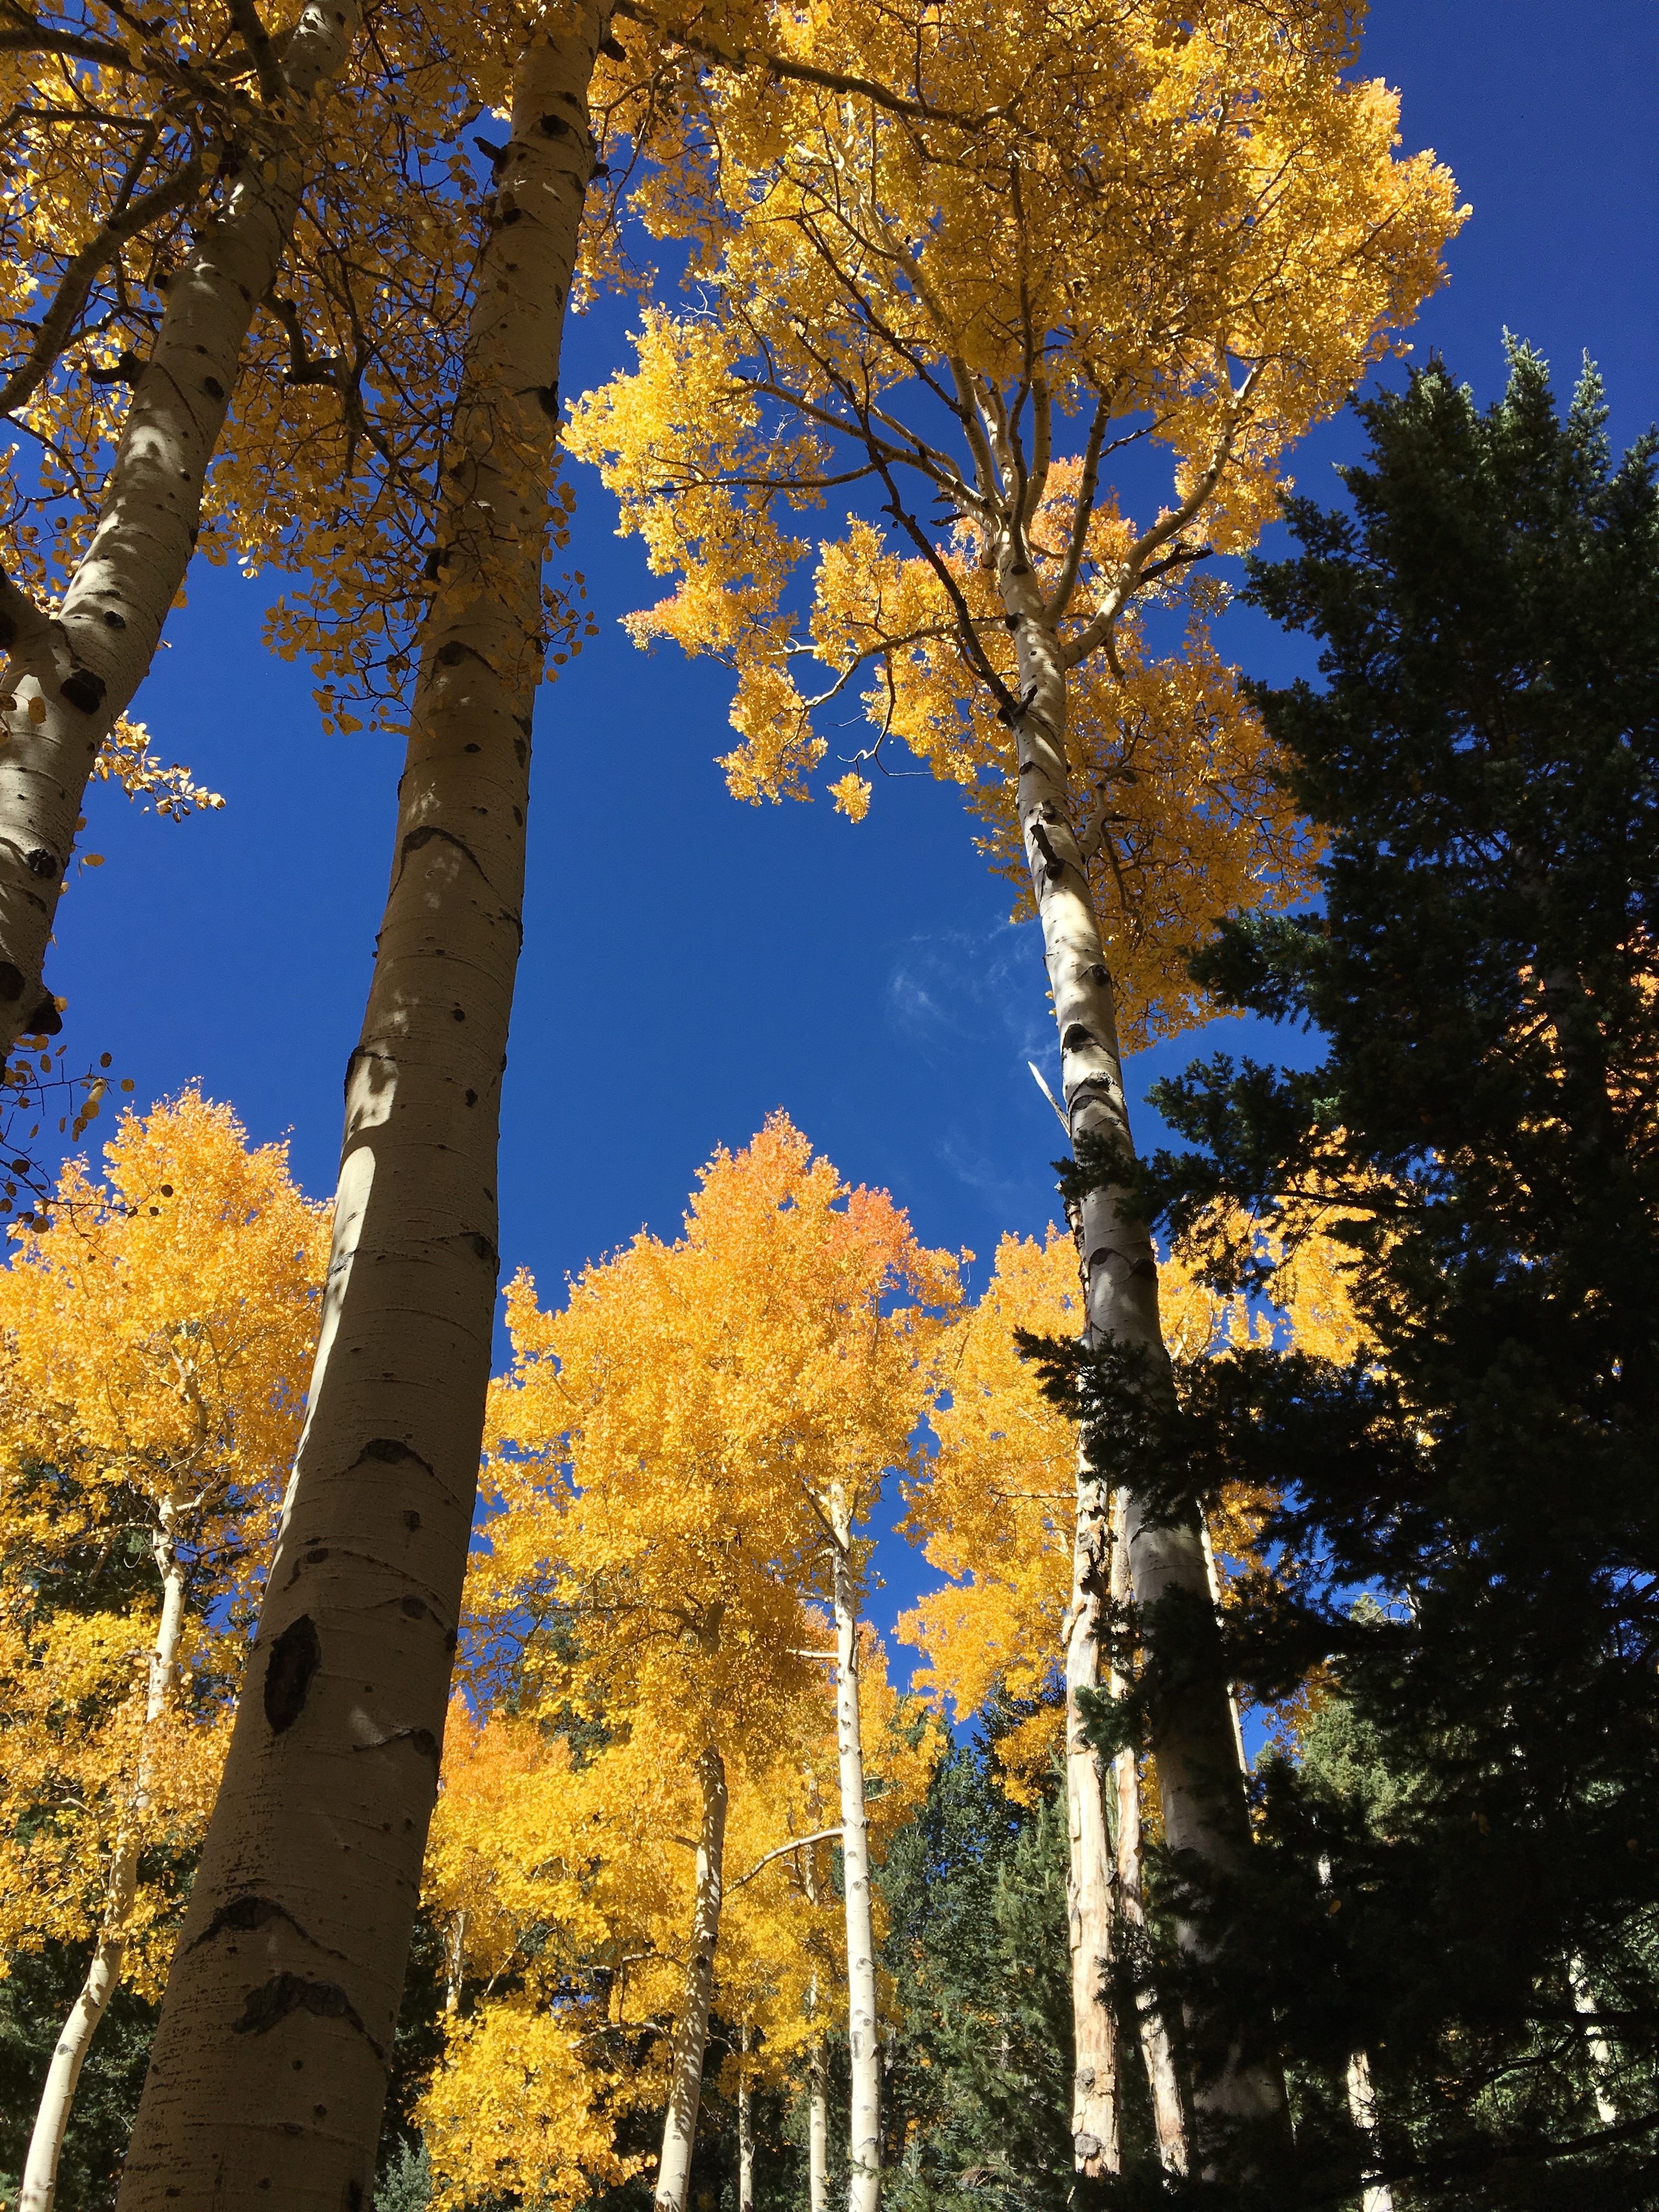
tree, nature, branch, plant, sunlight, leaf, flower, autumn, season, deciduous, woodland, ecosystem, flowering plant, maidenhair tree, woody plant, land plant